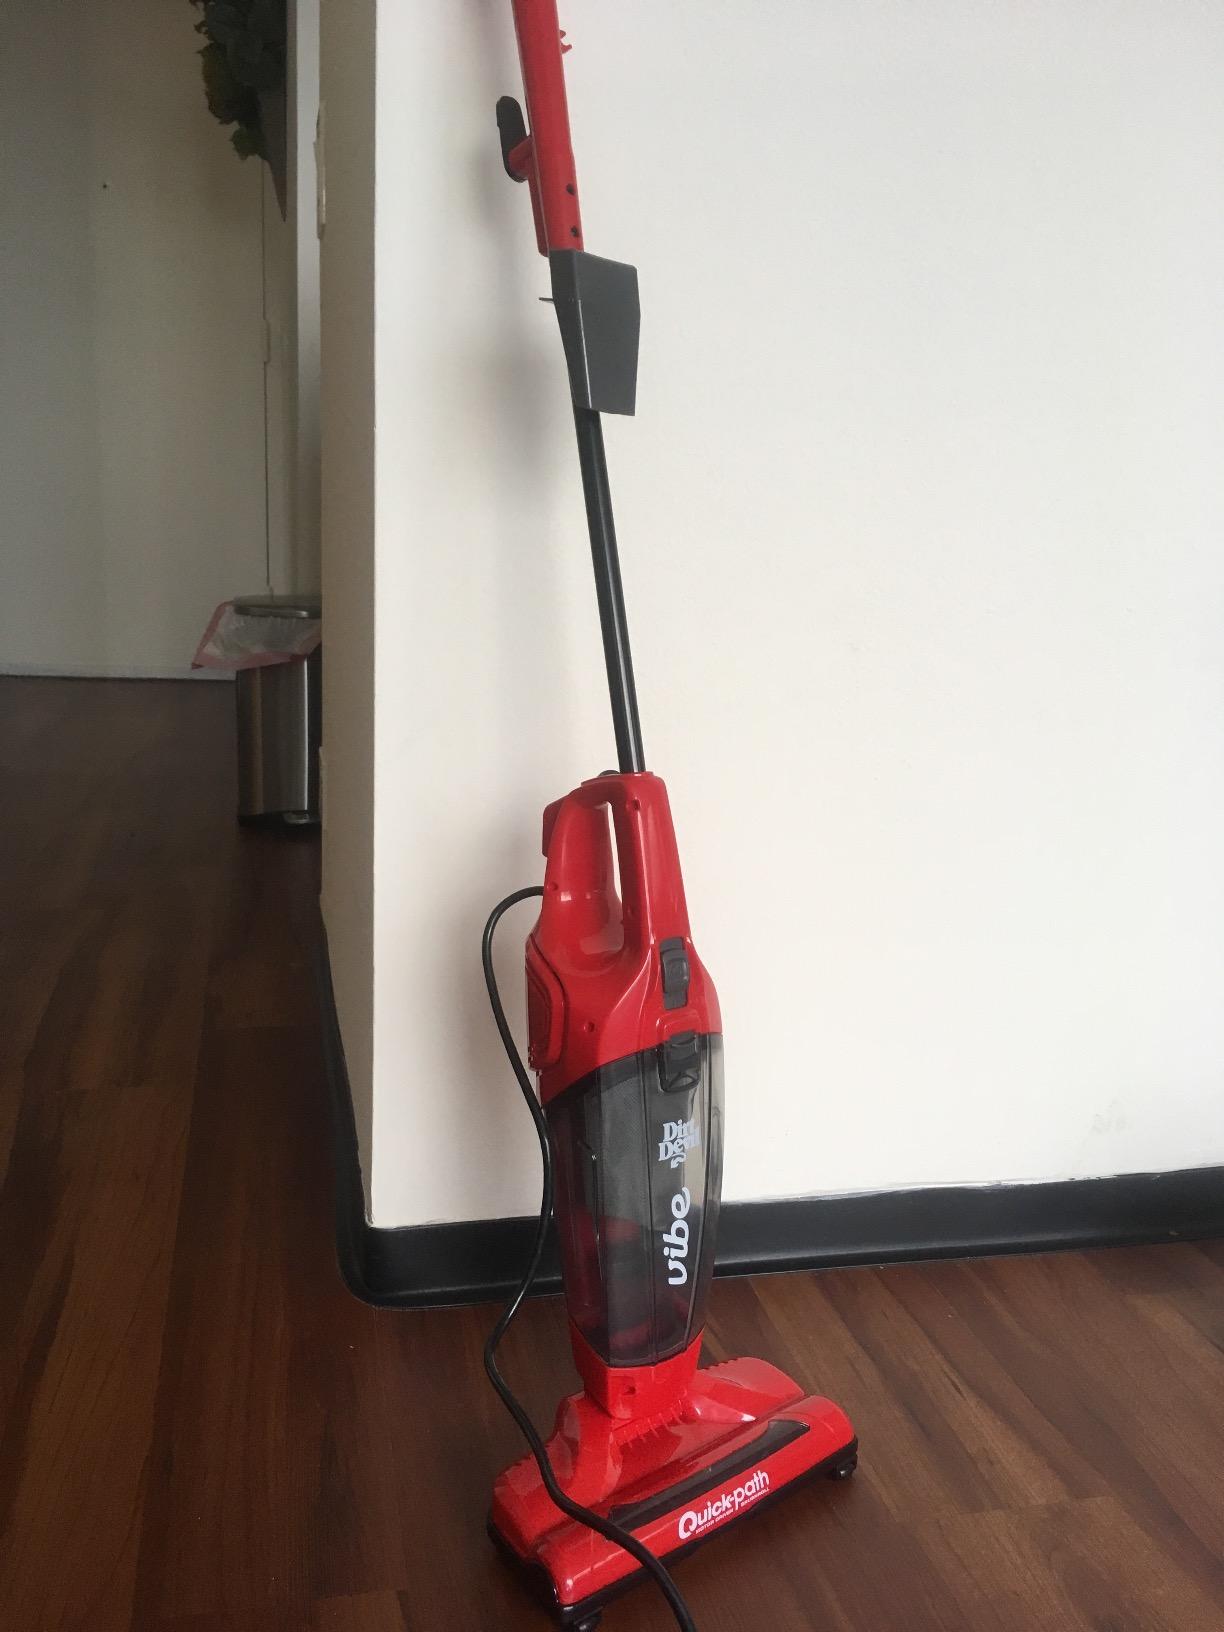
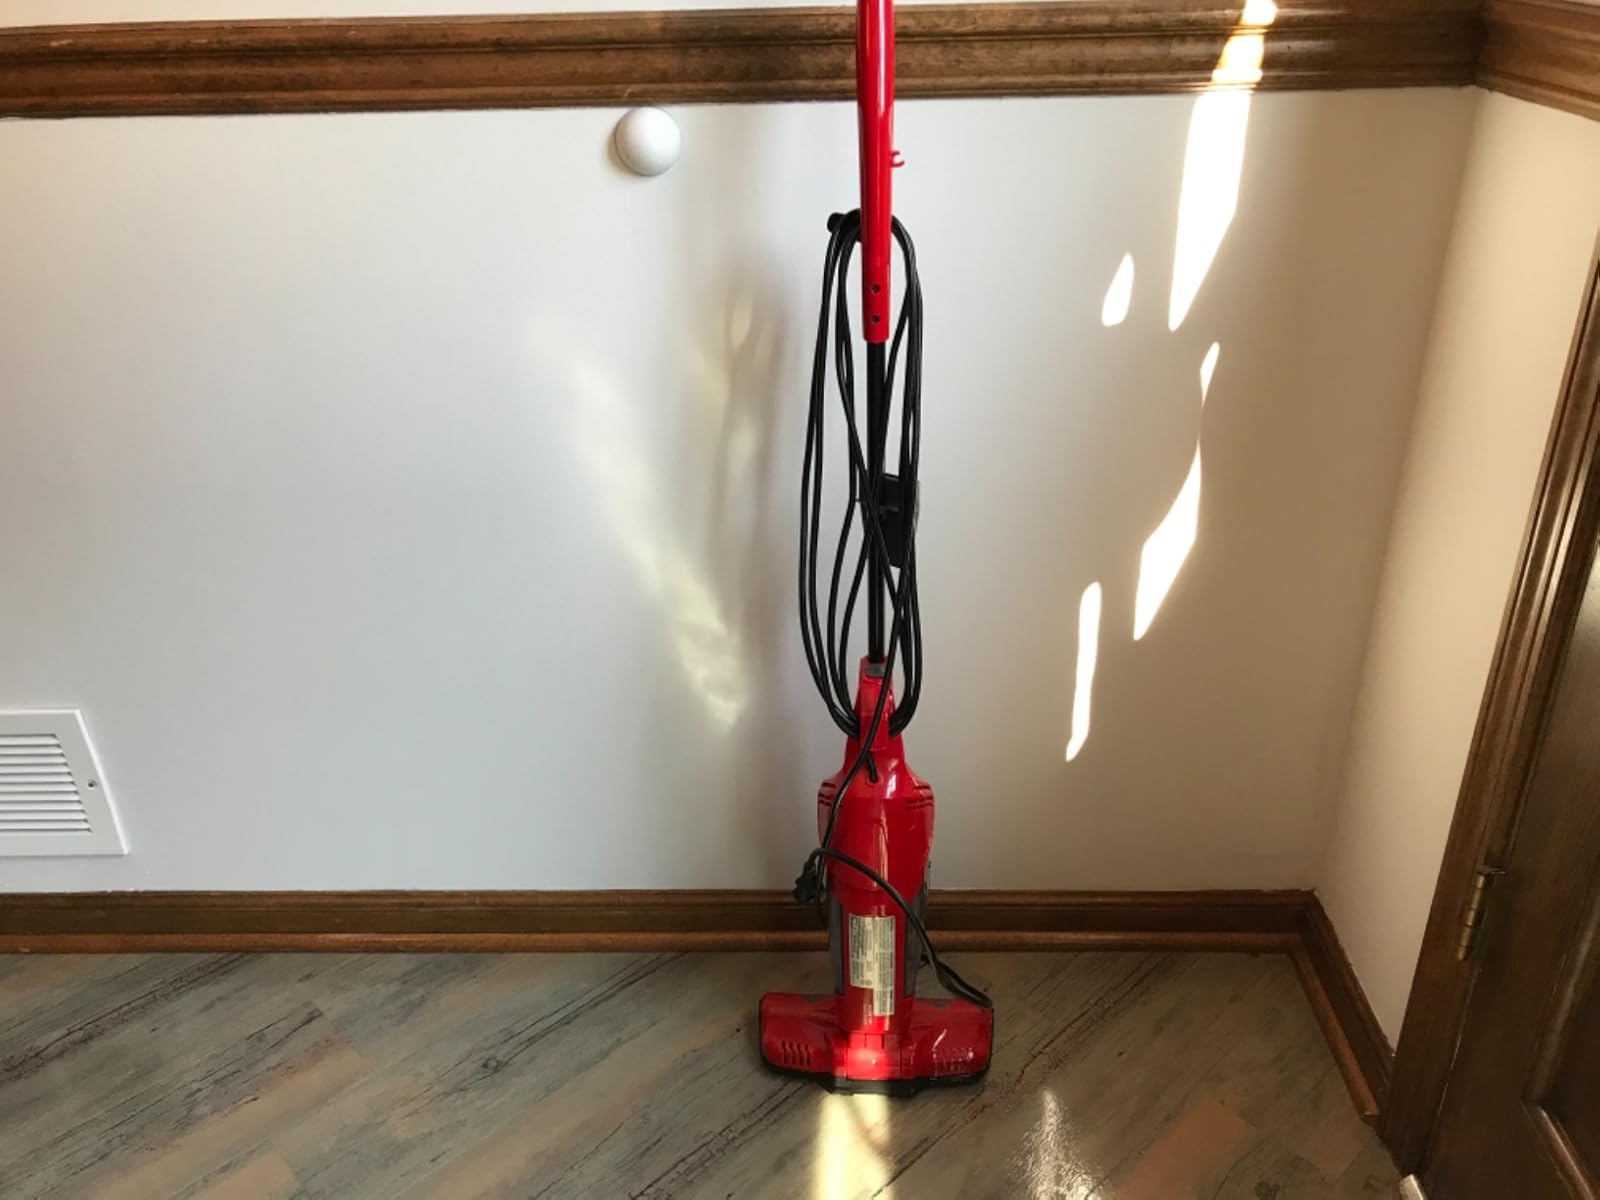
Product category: items_vacuum
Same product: yes